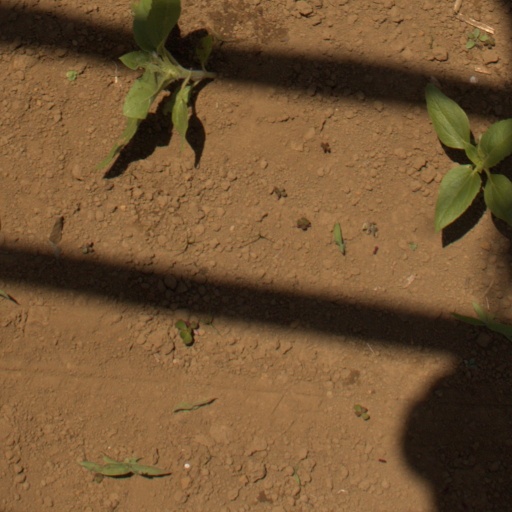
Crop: Jerusalem artichoke